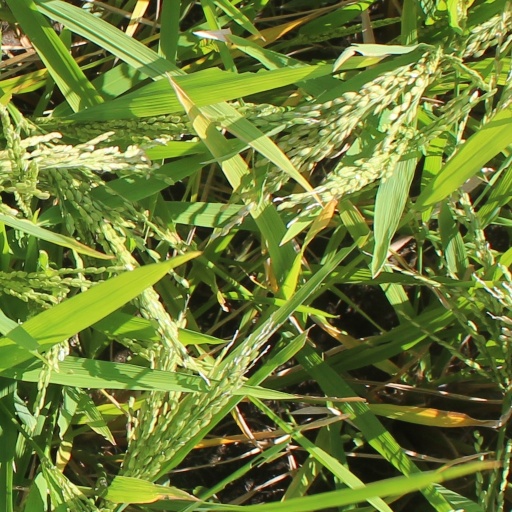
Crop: rice